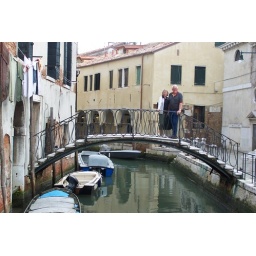
Mum and Dad on a cute little bridge that crossed over to someones front door. Venice, Italy